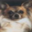
Label: dog